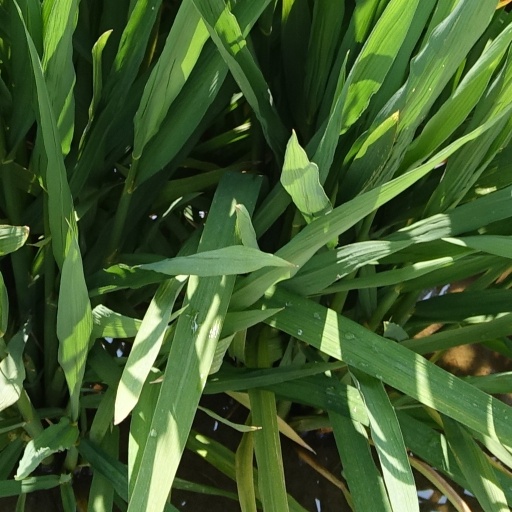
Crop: rice